Eric Birley

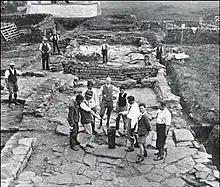

In 1931, at the age of 24, he became a lecturer at the University of Durham, "already with an impressive record of excavation on Hadrian's Wall, partly under the guidance of F.G. Simpson," whom he would replace upon the latter's stepping down as Director of Field Studies. Through trips to Germany and Switzerland, he began to expand his expertise in samian pottery, epigraphy, and his primary field of interest, the Roman army. As a consequence of these trips abroad, his continental reputation grew.